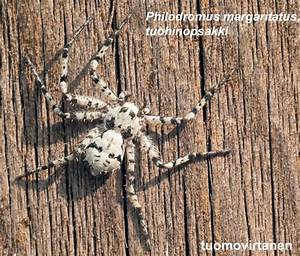
Label: spider